Sauvie Island

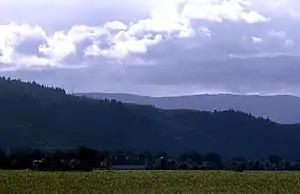
Looking west across the fields from Gillihan Road

Not all of the island's beaches have public beach access. The public beaches on Sauvie Island are Walton Beach, North Unit Beach, and the clothing-optional Collins Beach on the island's east coast along NW Reeder Road's last few miles past the end of the pavement. The beaches are open from dawn to 10:00 p.m., and are closed to overnight use and camping. Open fires are not allowed. Dogs are allowed if they are leashed. This section of the beach is often a party-like environment on warm and sunny days, leading to an alcohol ban in effect from May 1 to September 30 that began in 2018. Beach parking requires a Sauvie Island Wildlife Area parking permit available at stores on the island. Vehicles without a permit are subject to a ticket costing around $75.